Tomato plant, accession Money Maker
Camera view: tilt-top (135 deg); turntable rotation: 240 degrees
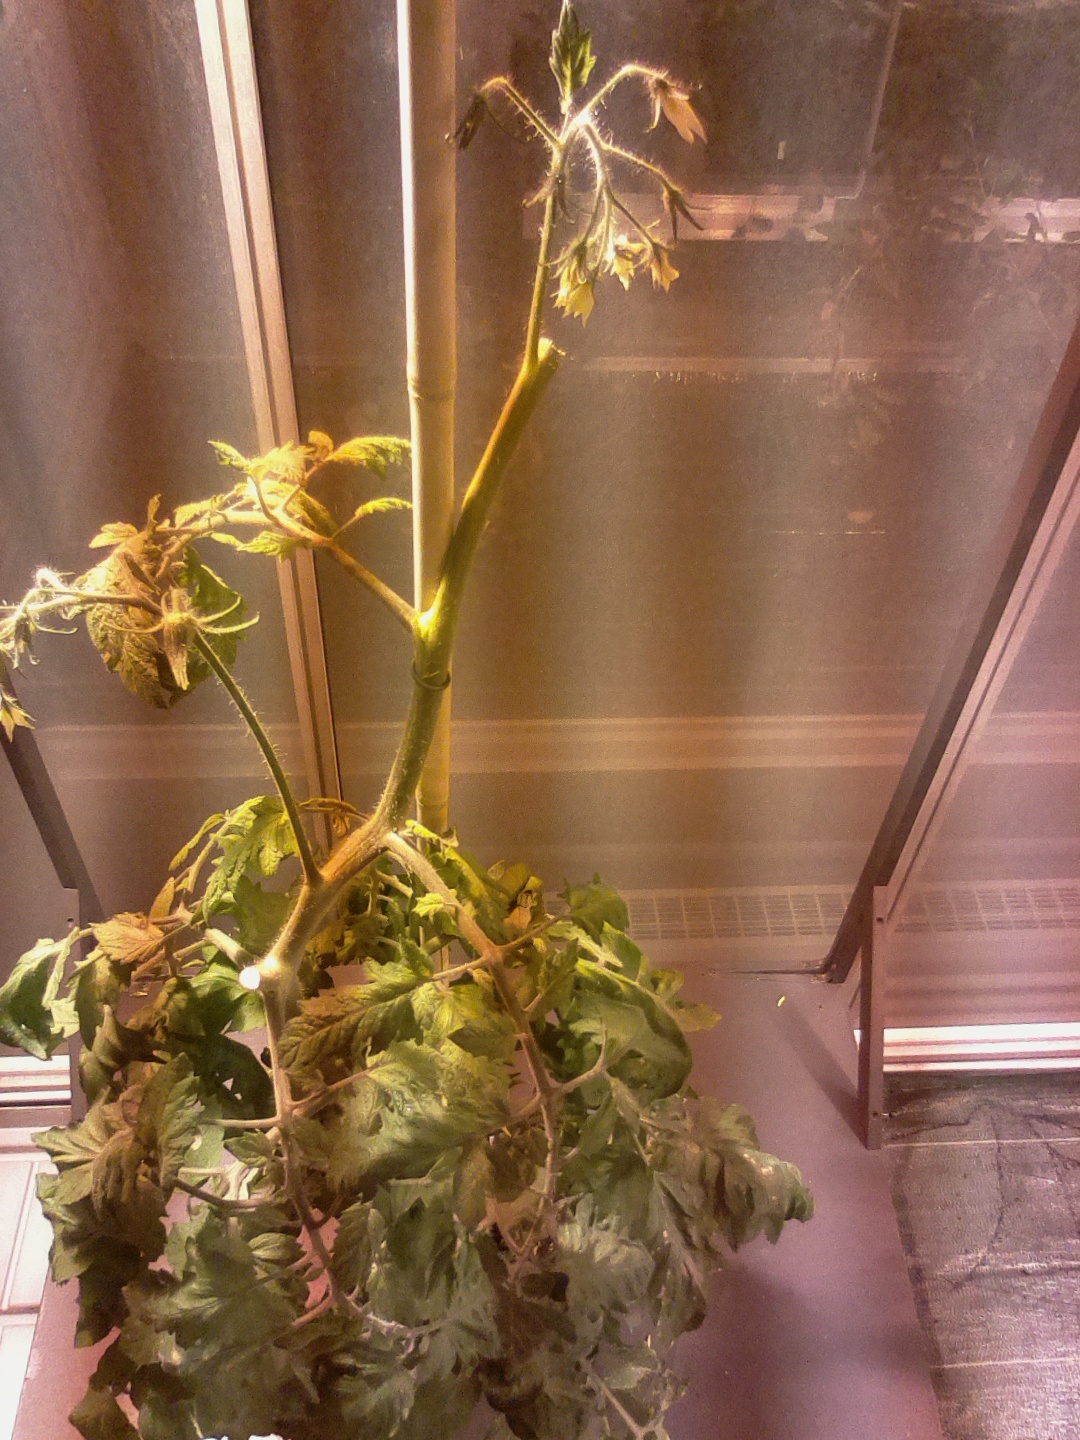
BBCH growth stage 73: 30%-40% of final fruit size